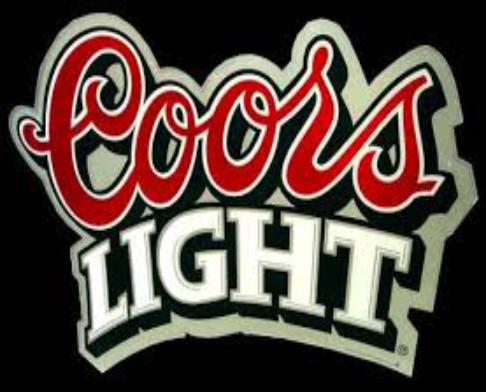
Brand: Coors
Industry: Food